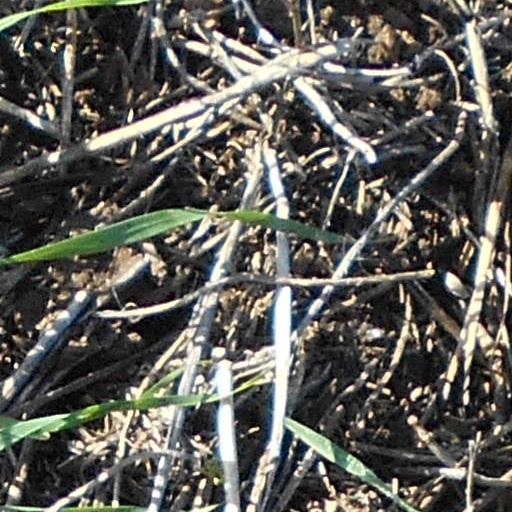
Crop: wheat